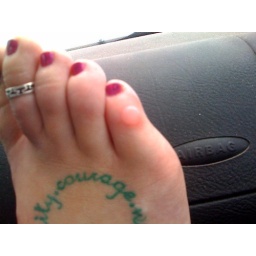
The price you pay for wearing cute shoes in vegas